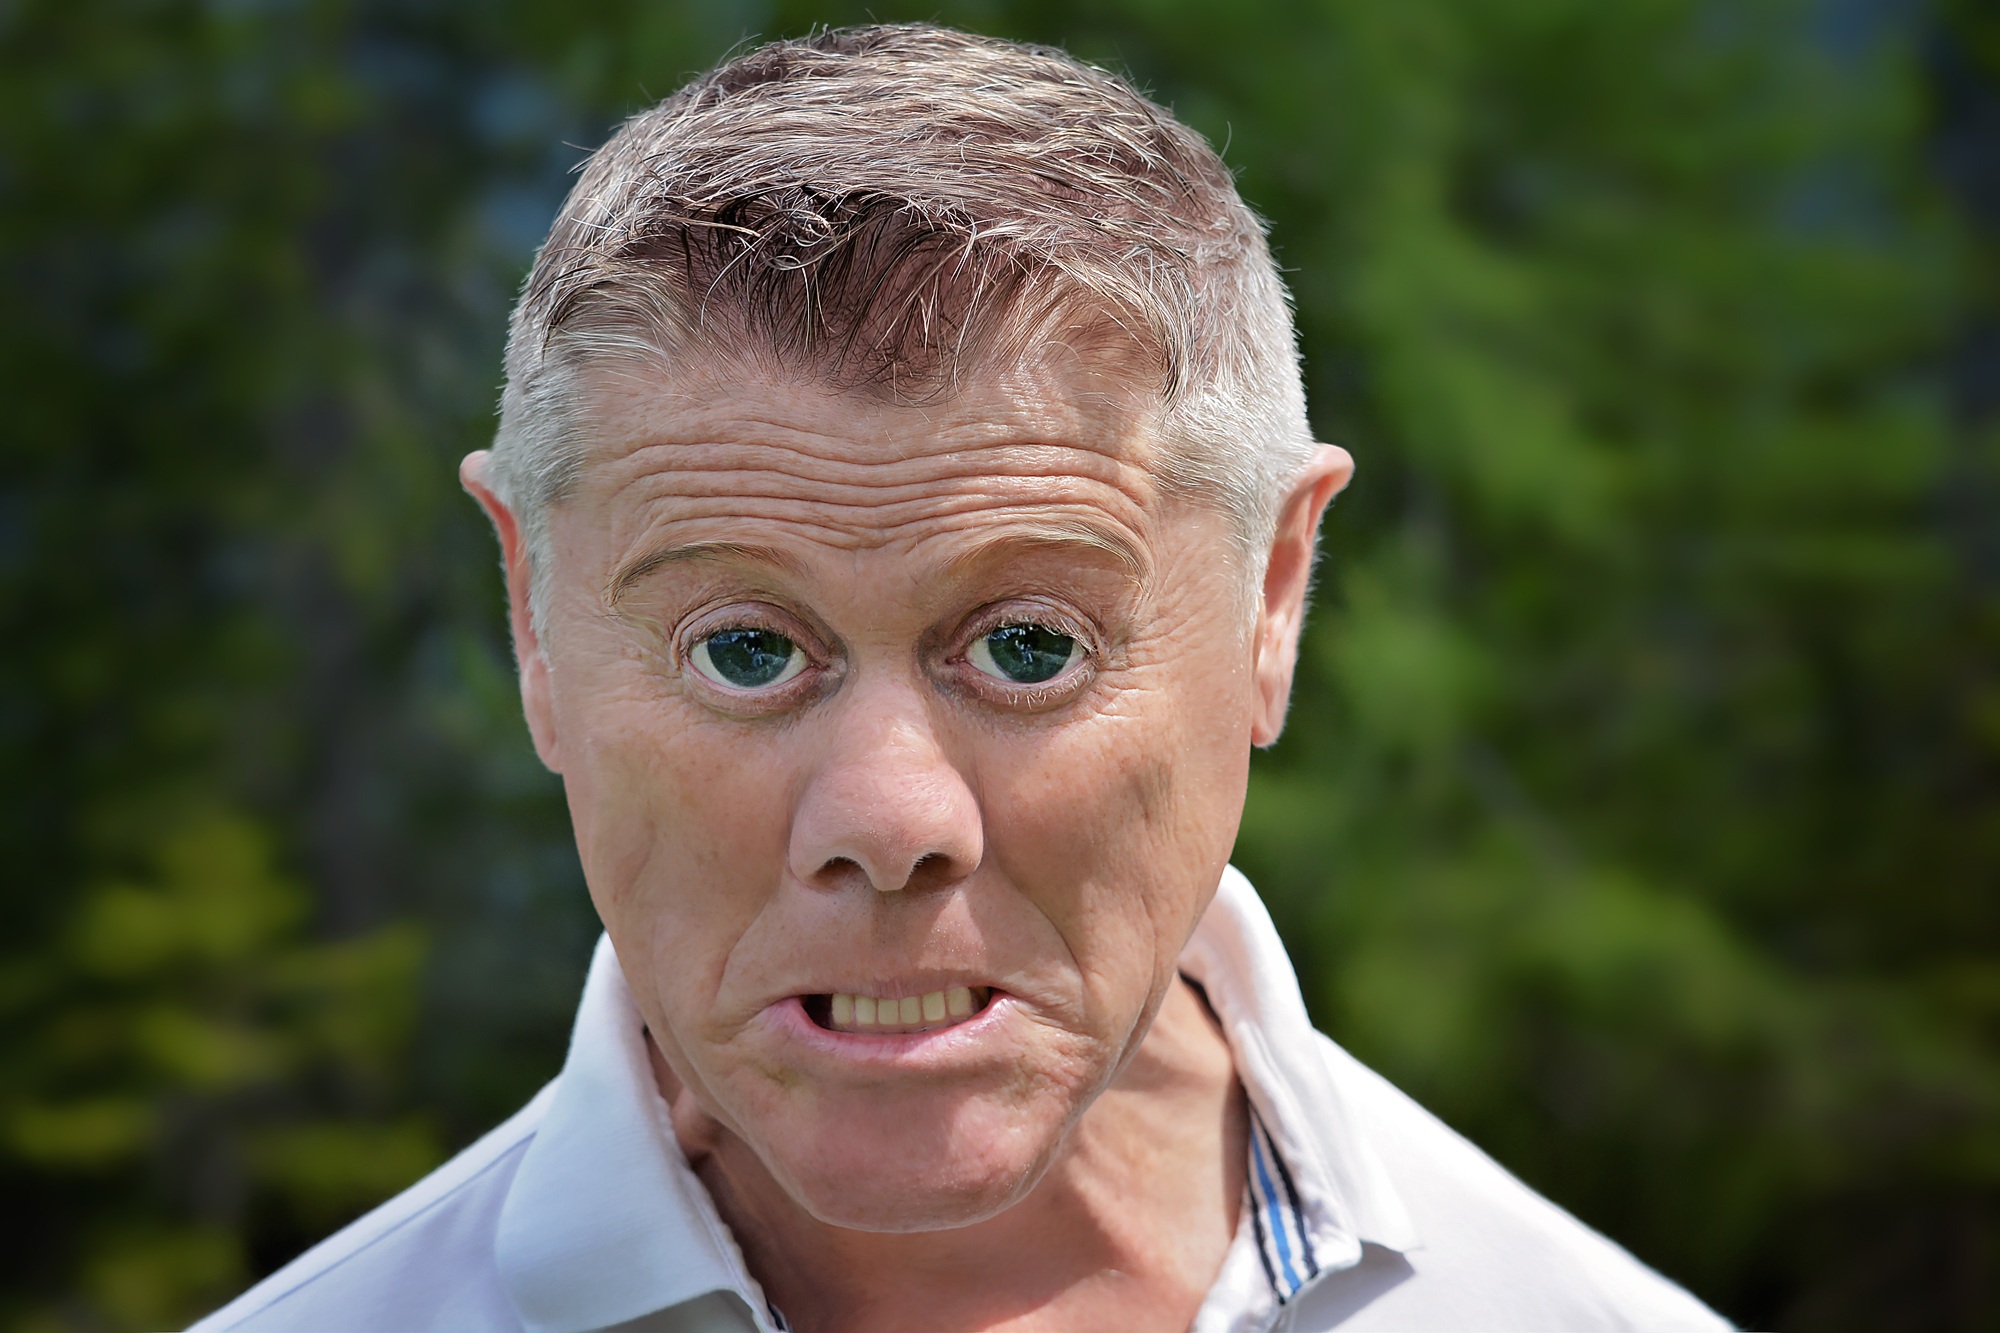
man, person, people, male, portrait, facial expression, smile, senior citizen, face, nose, figure, eye, head, caricature, fantasy, comic, gnome, grandparent, big eyes, sense, big nose